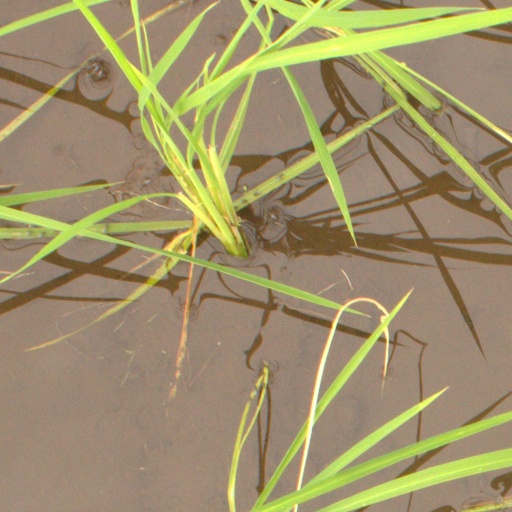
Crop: rice